Callix Crabbe

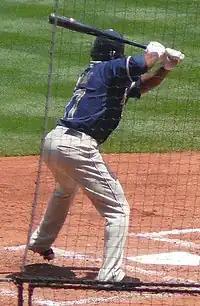
Crabbe with the Padres in 2008

Callix Sadeaq Crabbe (born February 14, 1983) is a Virgin Islands American former professional baseball second baseman and current coach in the Pittsburgh Pirates organization. He played in Major League Baseball (MLB) for the San Diego Padres. He was the assistant hitting coach for the Texas Rangers from 2019 through 2021.